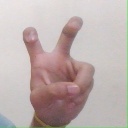
अक्षर: ई